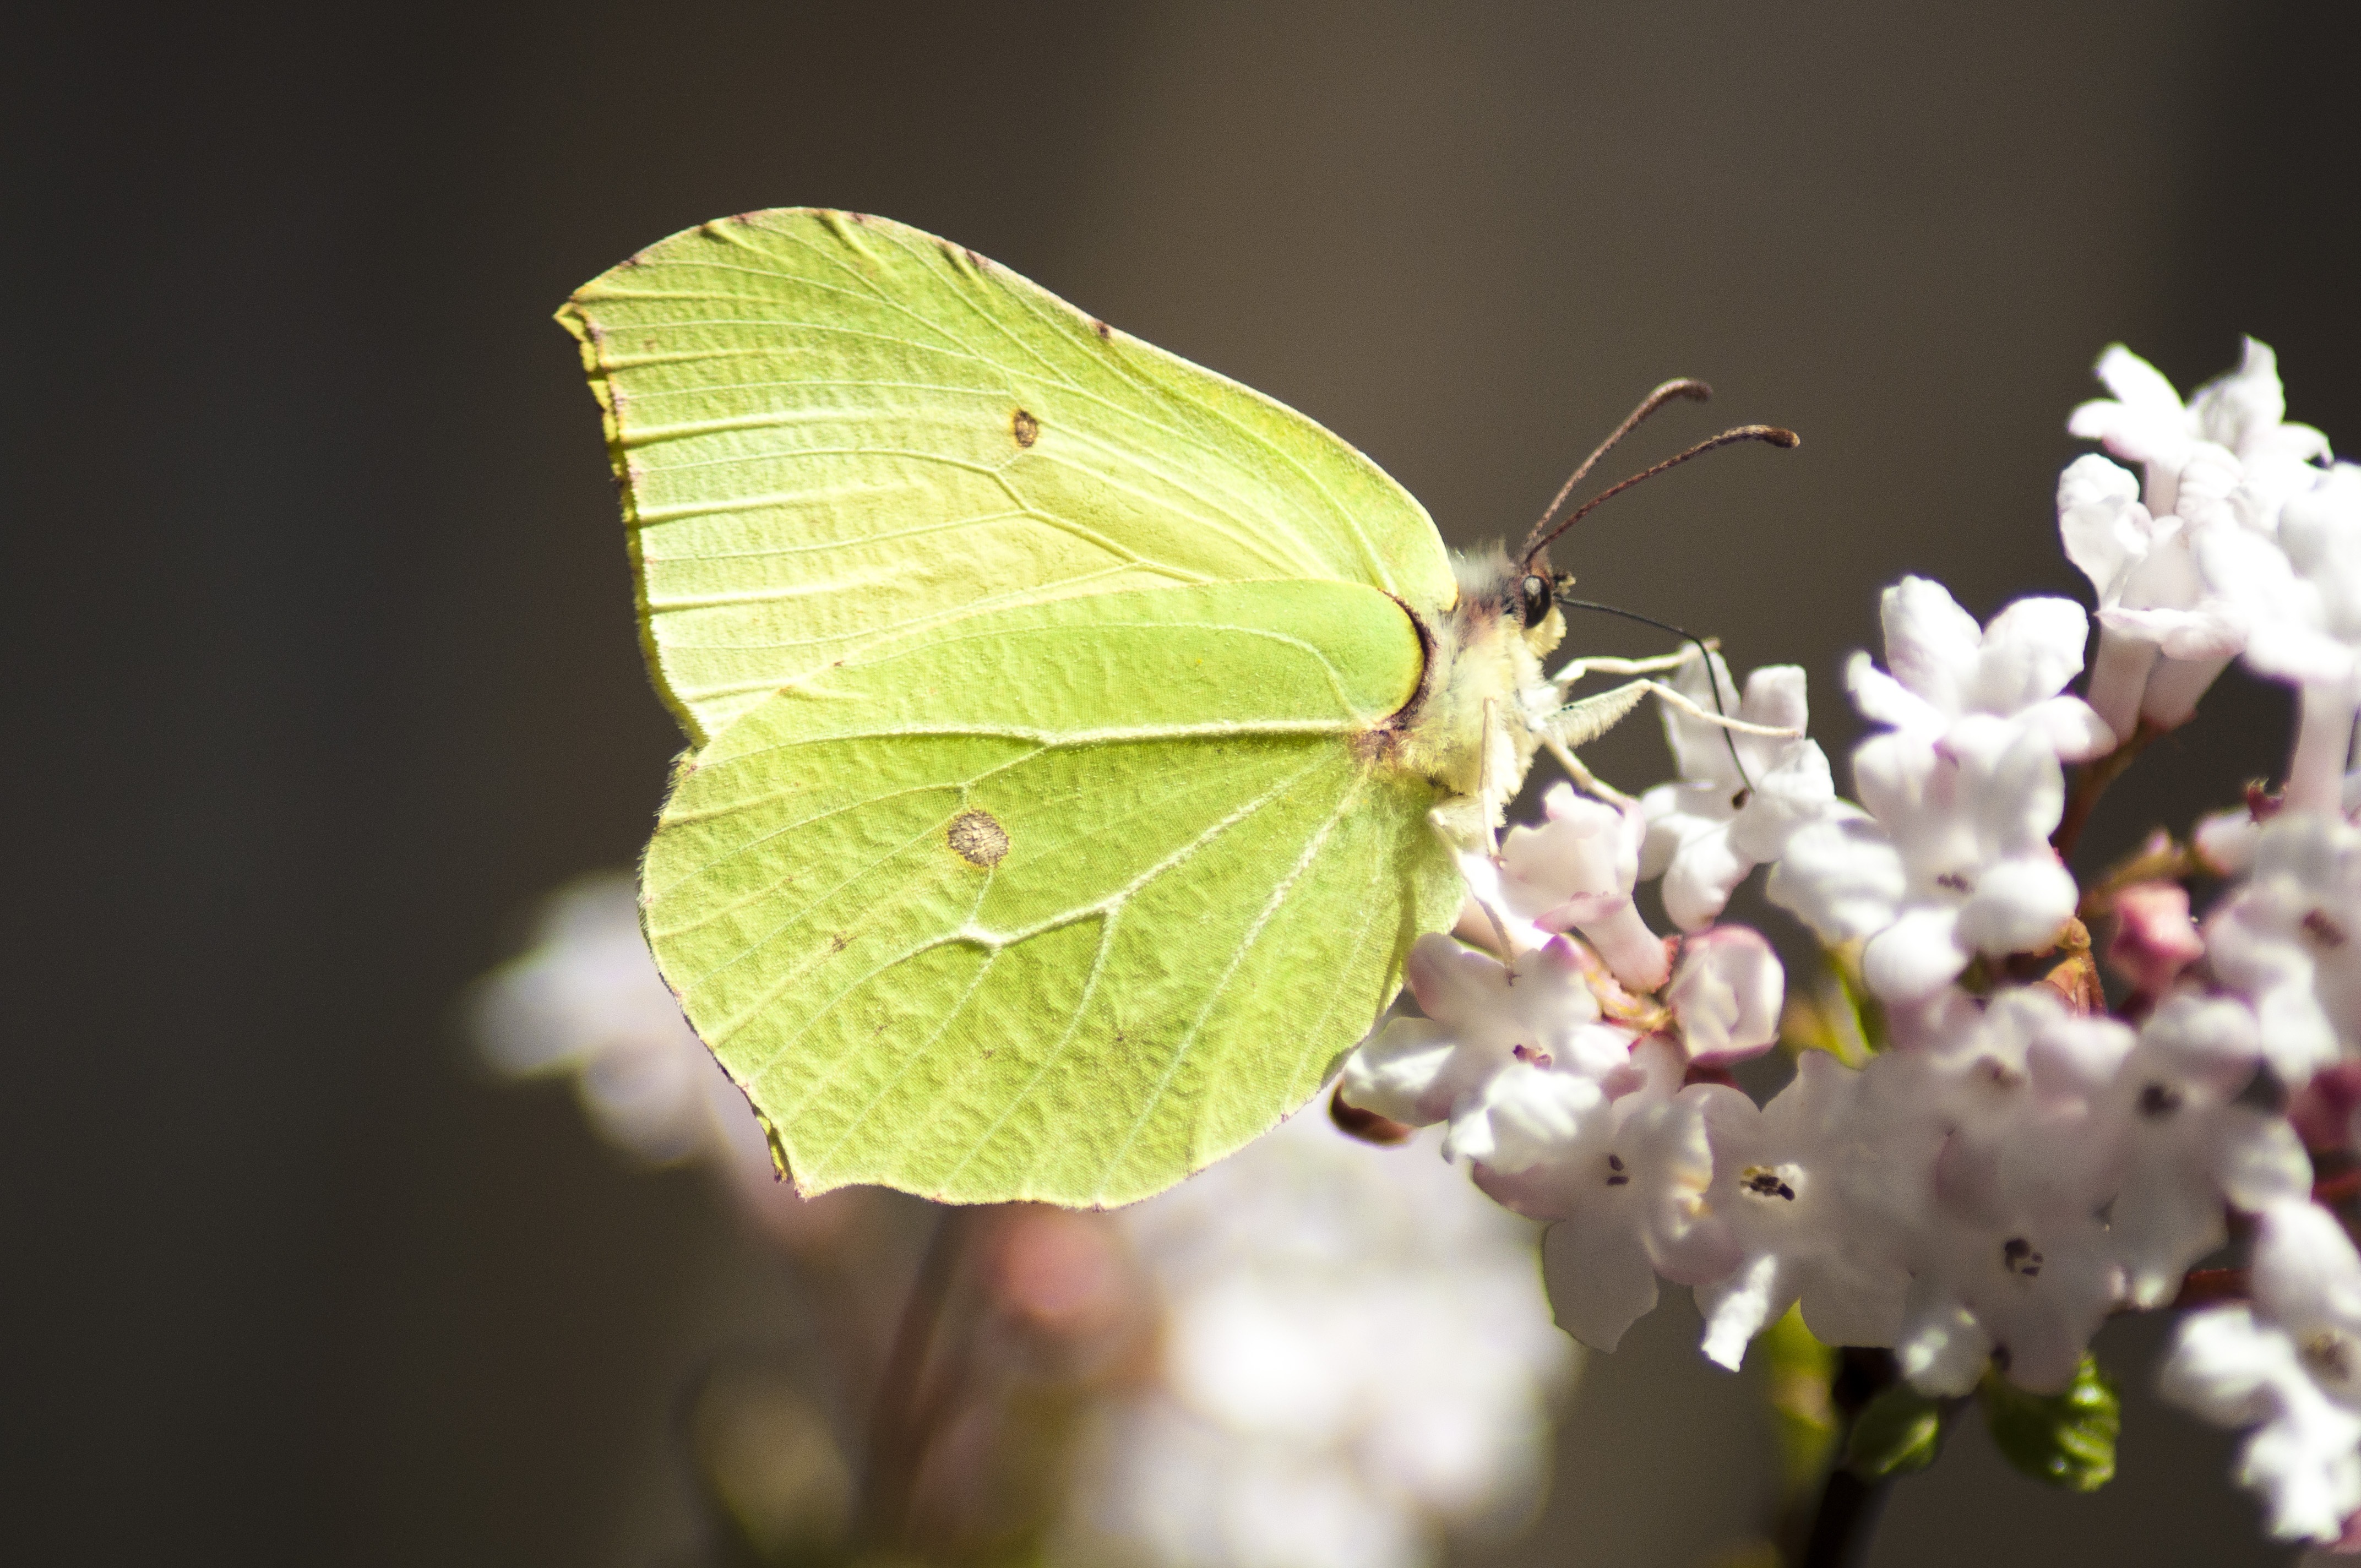
nature, branch, blossom, plant, photography, leaf, flower, petal, spring, green, collection, insect, macro, natural, botany, butterfly, colorful, garden, flora, fauna, invertebrate, close up, nectar, macro photography, pollinator, plant stem, moths and butterflies